Konstantinas Olšauskas

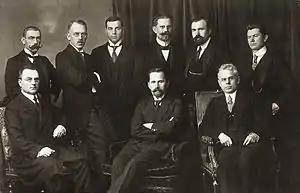
Olšauskas (sitting on the right) with a delegation of the Council of Lithuania in Berlin

Lithuanians long wanted to replace , administrator of the Diocese of Vilnius, with a more pro-Lithuanian candidate. An opportunity arose while conducting negotiations with Germany. Olšauskas was recommended to Pope Benedict XV by German Chancellor Georg von Hertling and diplomat Matthias Erzberger in fall 1917. He was also supported by the Council of Lithuania, and Juozas Purickis collected 200 signatures of priests in his support. According to Vladas Mironas, Olšauskas even harbored a scheme to invite Spanish prince Alfonso as King of Lithuania and with his help become the bishop. In June 1918, Michalkiewicz led a procession during the Corpus Christi celebration that had banners with Polish slogans such as "God Save Poland" and "Almighty, Return Freedom to Our Homeland". Thus, a religious procession became a political demonstration. The incident was used by the Germans as a pretext to expel Michalkiewicz from Vilnius to the Maria Laach Abbey in Rhineland-Palatinate on 19 June and to force the pope to make changes in the diocese. However, Olšauskas due to his pro-German and anti-Polish attitudes was not an acceptable candidate to the Holy See. The pope appointed Jurgis Matulaitis-Matulevičius as the new bishop in October 1918.